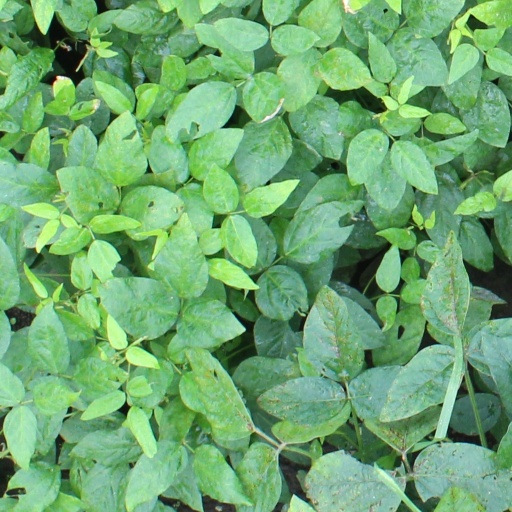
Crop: soybean